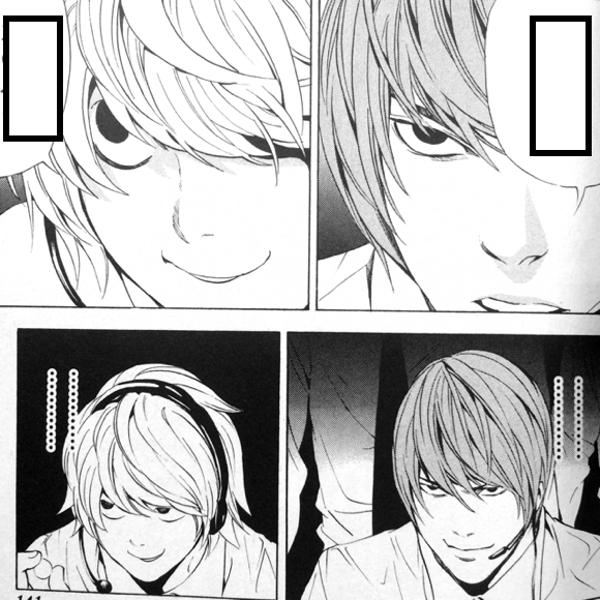
回答: ファイナルアンサー?/ファイナルアンサー